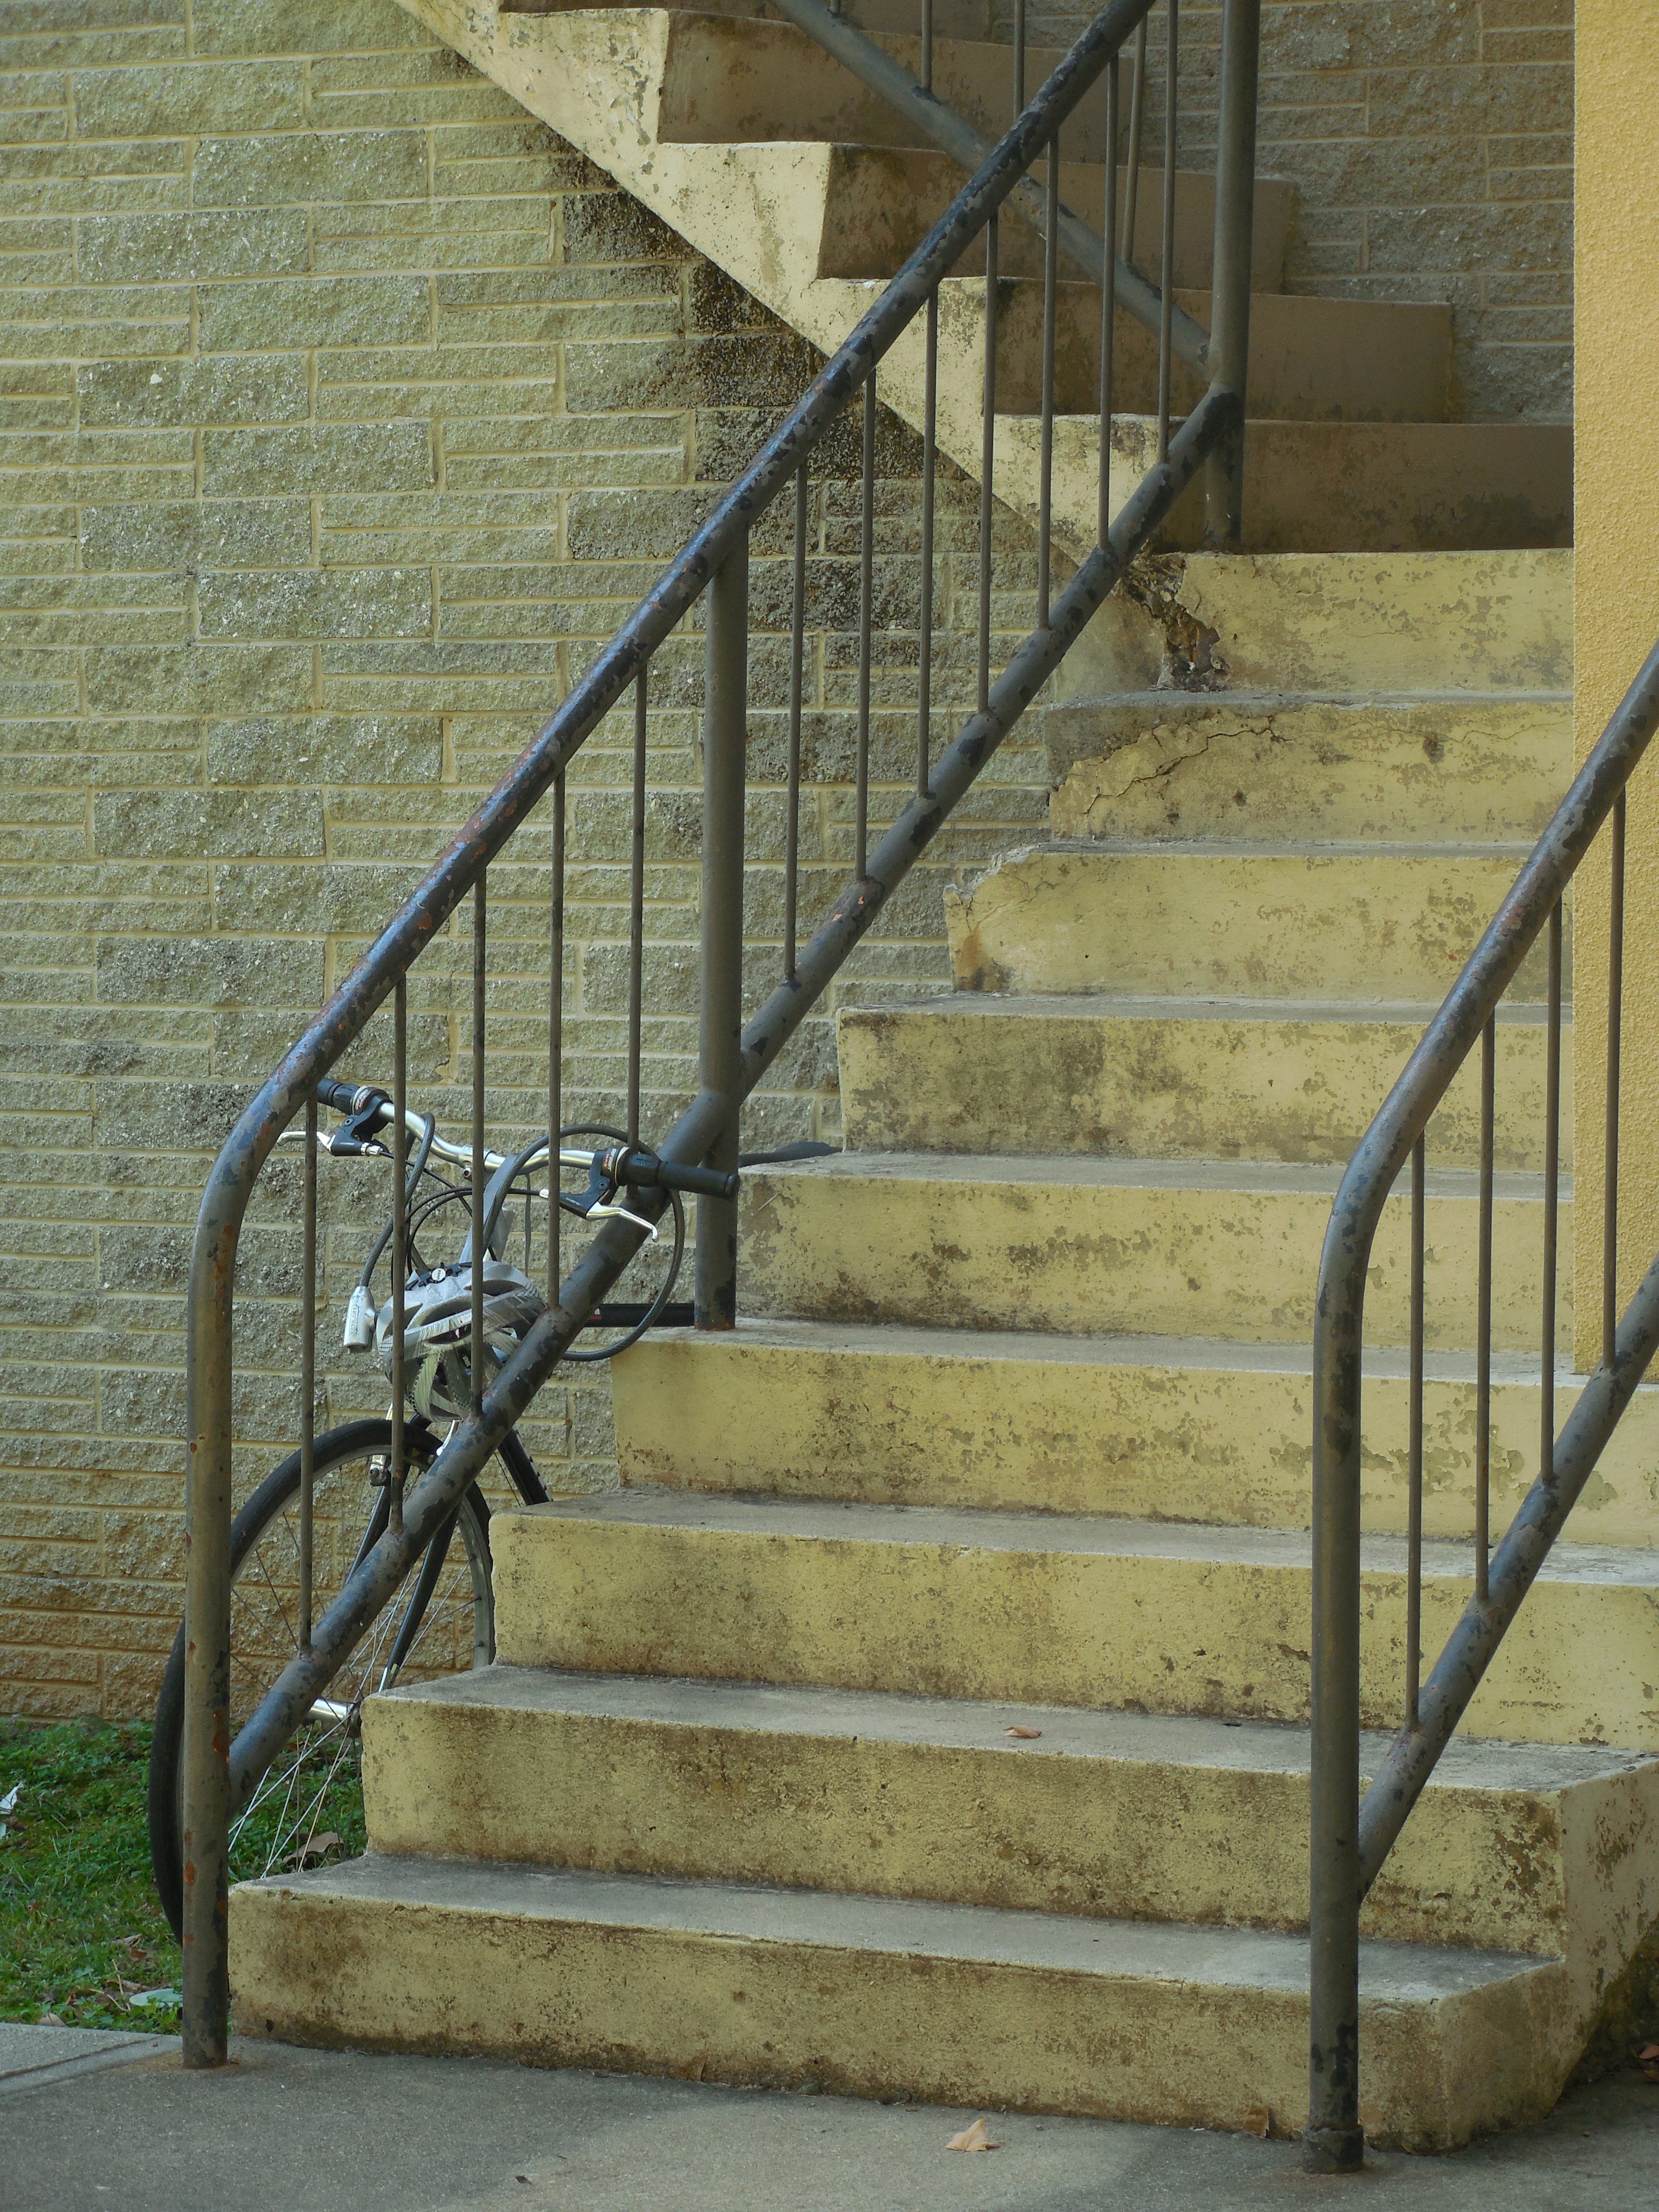
work, outdoor, architecture, wood, street, vintage, building, old, bicycle, bike, urban, wall, lifestyle, gate, modern, material, cycle, handrail, grey, stairs, iron, baluster